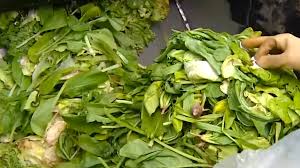
Waste category: biological